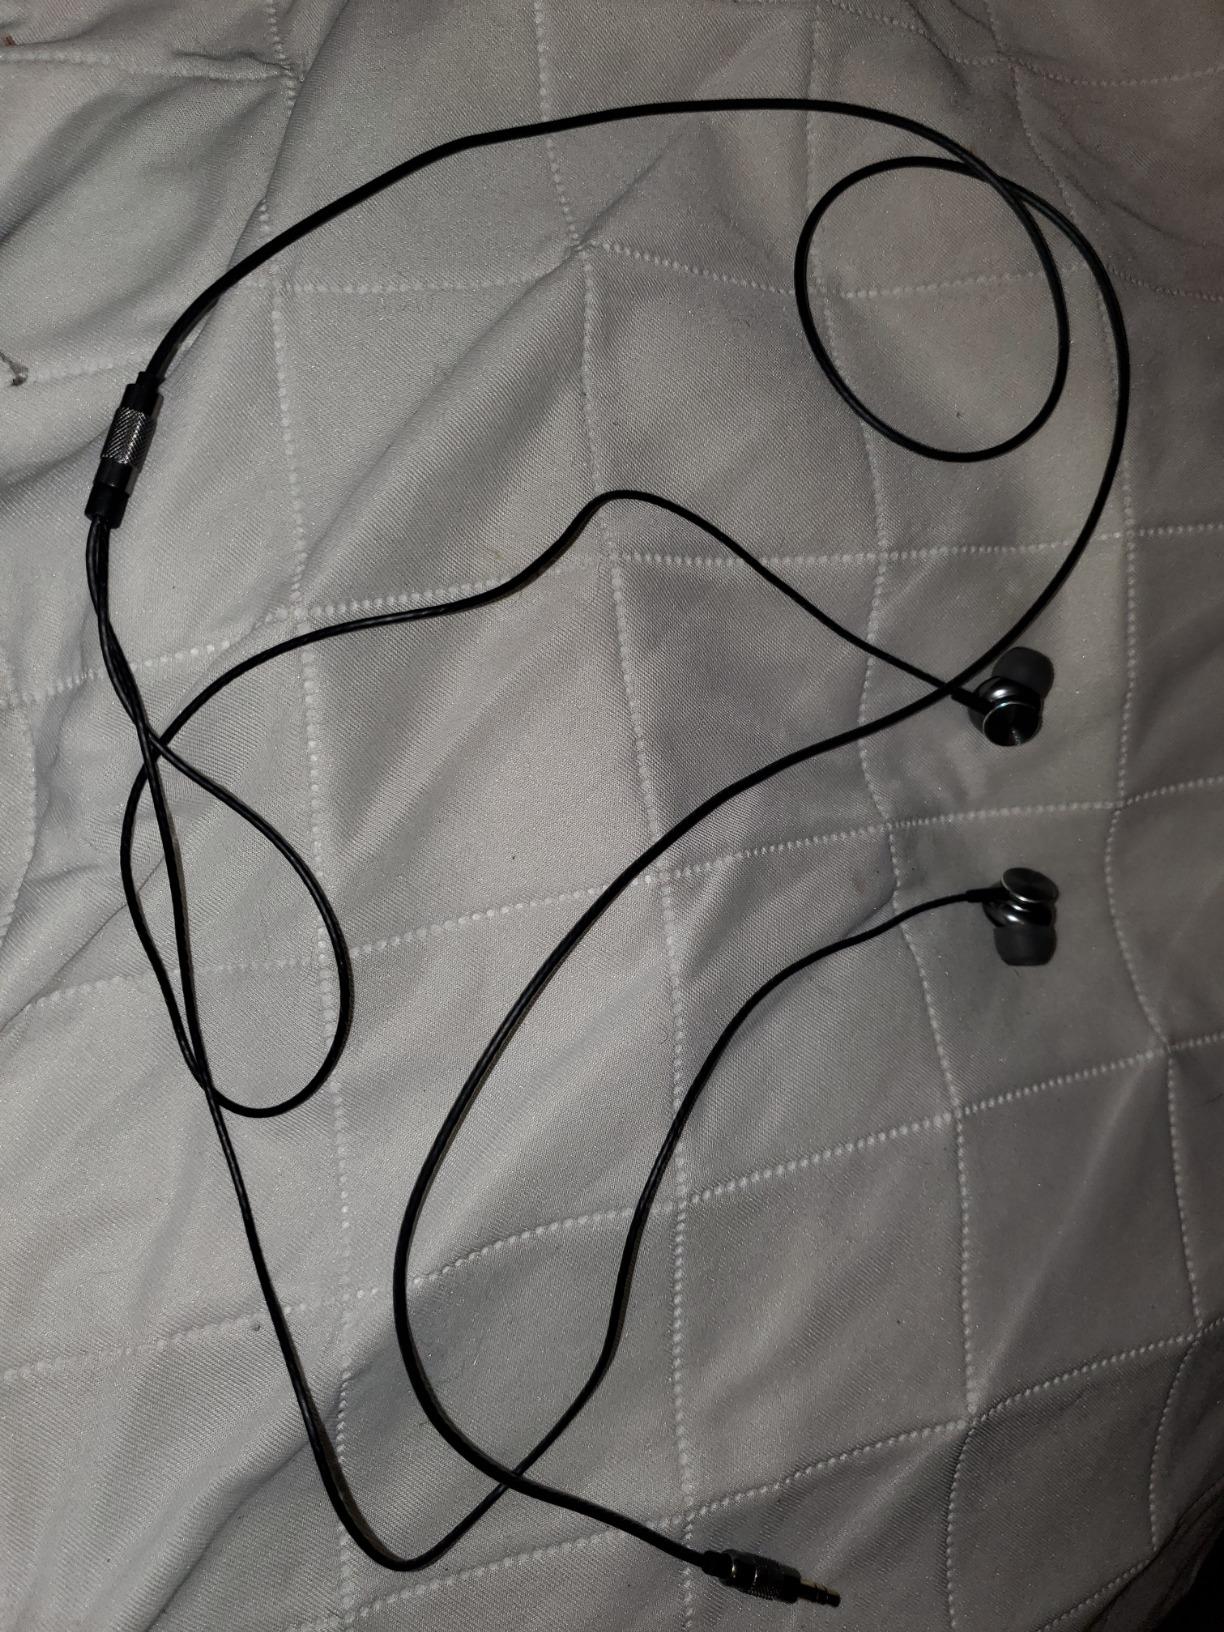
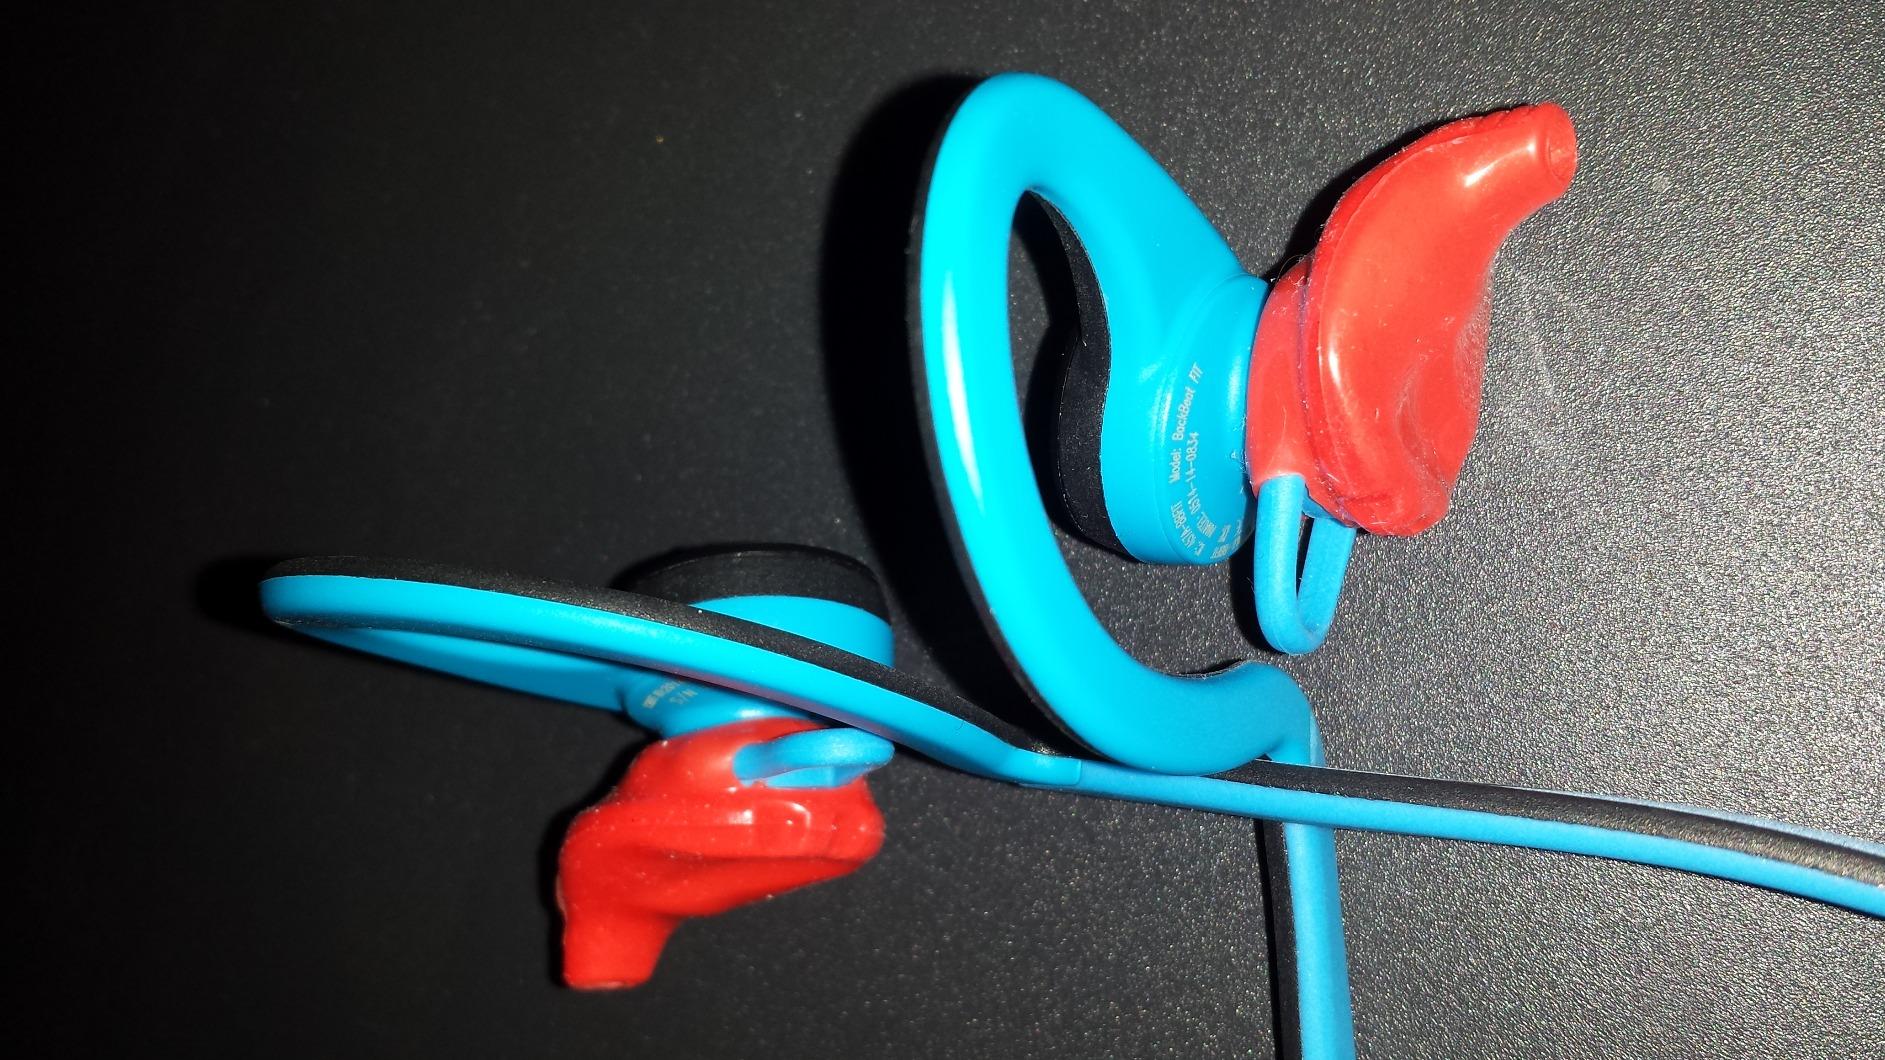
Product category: headphones
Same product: no